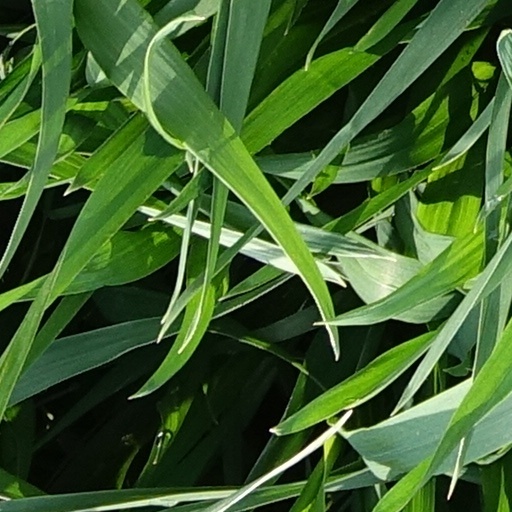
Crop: wheat